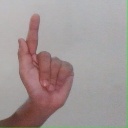
अक्षर: ळ